Jean-Gabriel Charvet

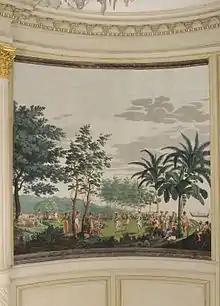
"Les Sauvages de la Mer Pacifique" was installed by the Francois-Emmanuel, vicomte de Toulongeon in 1804 in the parlour of his French Chateau which is now the Musée departmental d’arts et traditions populaires, Champlitte Haute Saone.

Within Dufour’s prospectus, he articulates that the aim of the wallpaper was to provide aesthetic pleasure and education. Dufour notes that “without leaving his apartment, a studious man reading the history of the voyages… might think himself… in the presence of the depicted people”. This suggested value of education and self-improvement paired with commercial availability indicate that the intended clientele of "Les Sauvages" was middle class. Notably, the development of panoramic wallpaper was cheaper to produce and install than custom made tapestries or murals and thus was a more accessible form of wall decoration. Additionally, the Pacific motif was extremely popular and appealed to the fashions and philosophies of the time. Despite pedagogical intentions, it is clear from the neoclassical costumes, generalised setting and homogenized racial cultures that this wallpaper was developed to “please the eye” more than to convey an accurate depiction of the Pacific. The wallpaper was most commonly hung in shared or social spaces in the home like parlours.